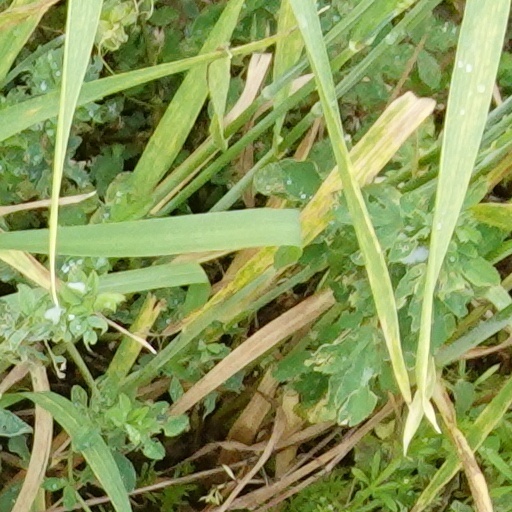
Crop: wheat